George Cavendish, 1st Earl of Burlington

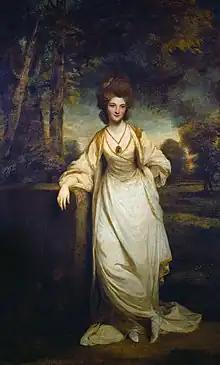
Elizabeth Compton, Countess of Burlington by Sir Joshua Reynolds, 1780-82.

He married Lady Elizabeth Compton, only child of Charles Compton, 7th Earl of Northampton, on 27 February 1782 in London. They had at least 11 children, of whom six children survived to adulthood, although his two eldest sons predeceased him: